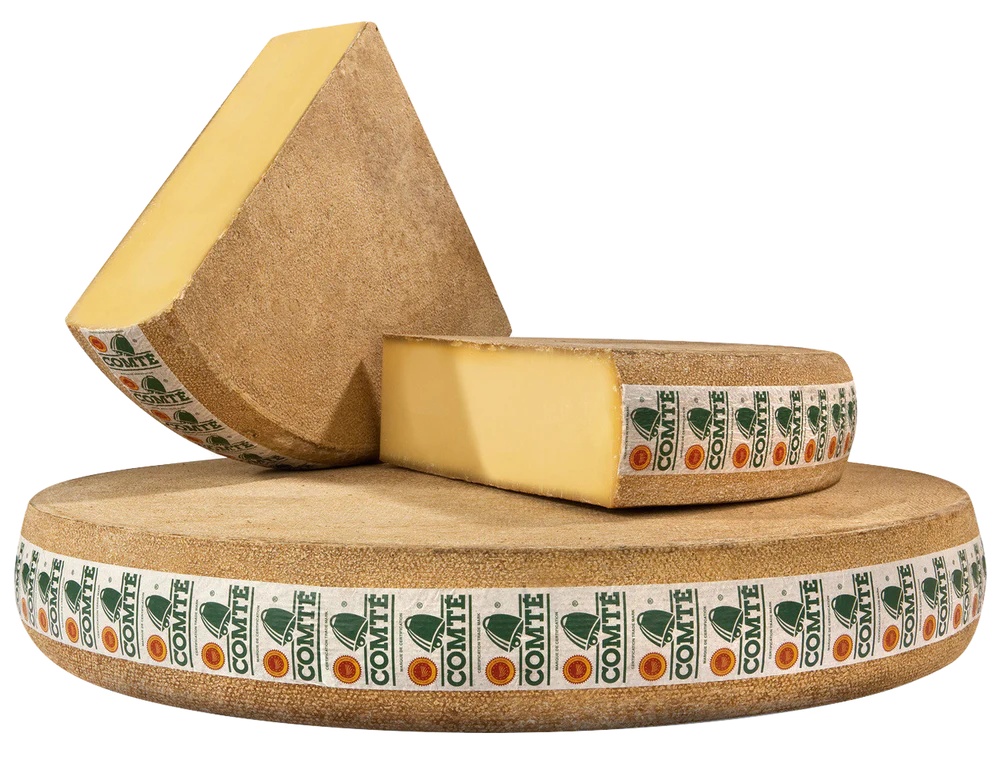
Comté Marcel Petite 24 Months+ - Christmas pre-order
Matured by Marcel Petite in a defunct military fort in Saint Antoine. Set into the mountainside, the fort is constructed of cut and vaulted stone at an altitude of 3600 feet
Brand: Little Mouse
Category: Food, Beverages & Tobacco > Food Items > Meat, Seafood & Eggs